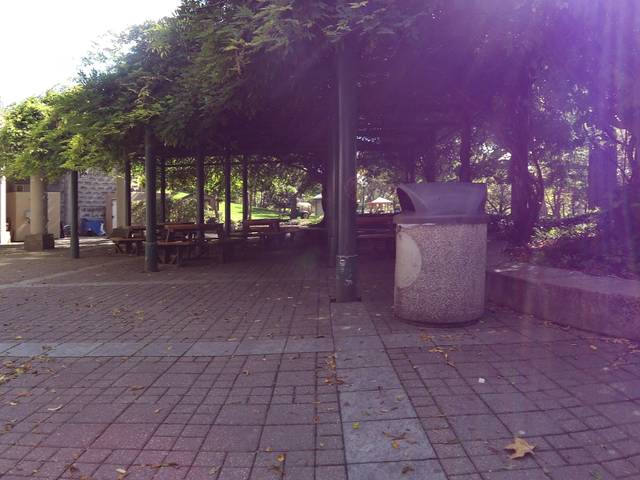
Region: Canada
Coordinates: 43.086, -79.067